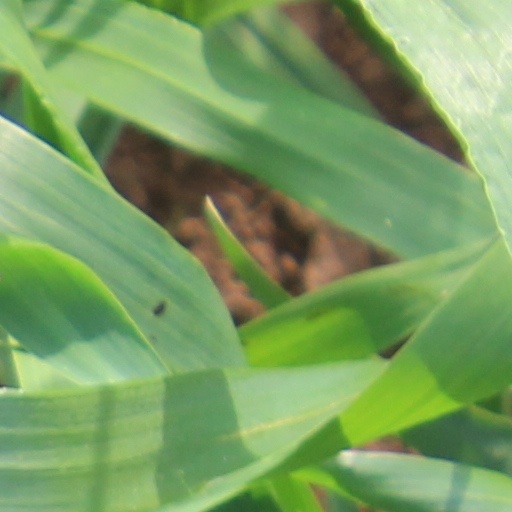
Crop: wheat